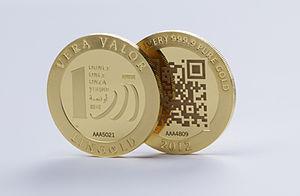
VeraValor, millésime 2012, avers et revers.
La Vera Valor est une pièce d'investissement en or, créée en octobre 2011 et commercialisée par la société AuCOFFRE. Constituée d'or pur à 99,99 %, la pièce est majoritairement issu de l'industrie du recyclage. Chaque exemplaire possède un numéro de série et est poinçonné par l'essayeur fondeur. Les caractéristiques de la pièce sont contenues dans un QR code unique, gravé sur le revers de la pièce. L'avers de la pièce présente quant à lui le chiffre 1 suivi du terme « once » traduit en six langues, ainsi que le logotype de la société AuCOFFRE.